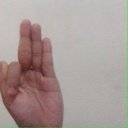
अक्षर: फ